Cathlyn Platt Wilkerson

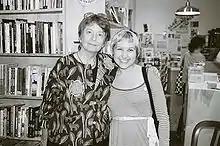
Cathy Wilkerson (left) with Meaghan Linick. Linick is an organizer with Students for a Democratic Society. (2007)

Today, Wilkerson lives in Brooklyn, New York with her partner, criminal defense attorney Susan Tipograph, and is the mother of an adult daughter, Bess, who was born in California while she was underground. Wilkerson spent the last 20 years teaching mathematics in high schools and adult education programs. In August 2003, she gave the first telephone interview after not talking to reporters in about 20 years. Although Wilkerson agreed that mistakes were made, she maintained many of the ideas that she supported in the 1960s. Wilkerson wrote a book about her experience in the Weather Underground, "Flying Close to the Sun: My Life and Times As a Weatherman", which was published in 2007.